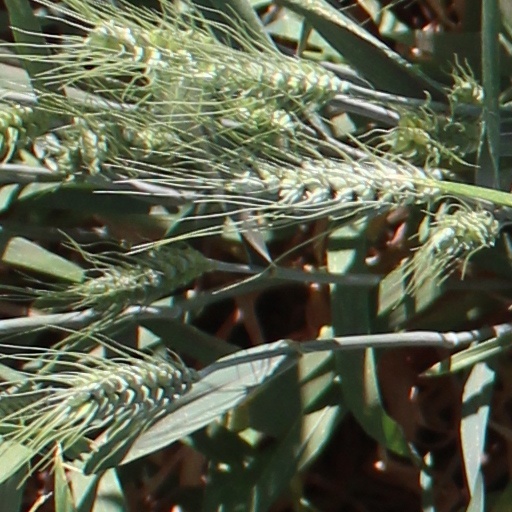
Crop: wheat